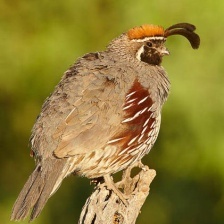
Species: GAMBELS QUAIL
Scientific name: CALLIPEPLA GAMBELII
ImageNet parent category: quail